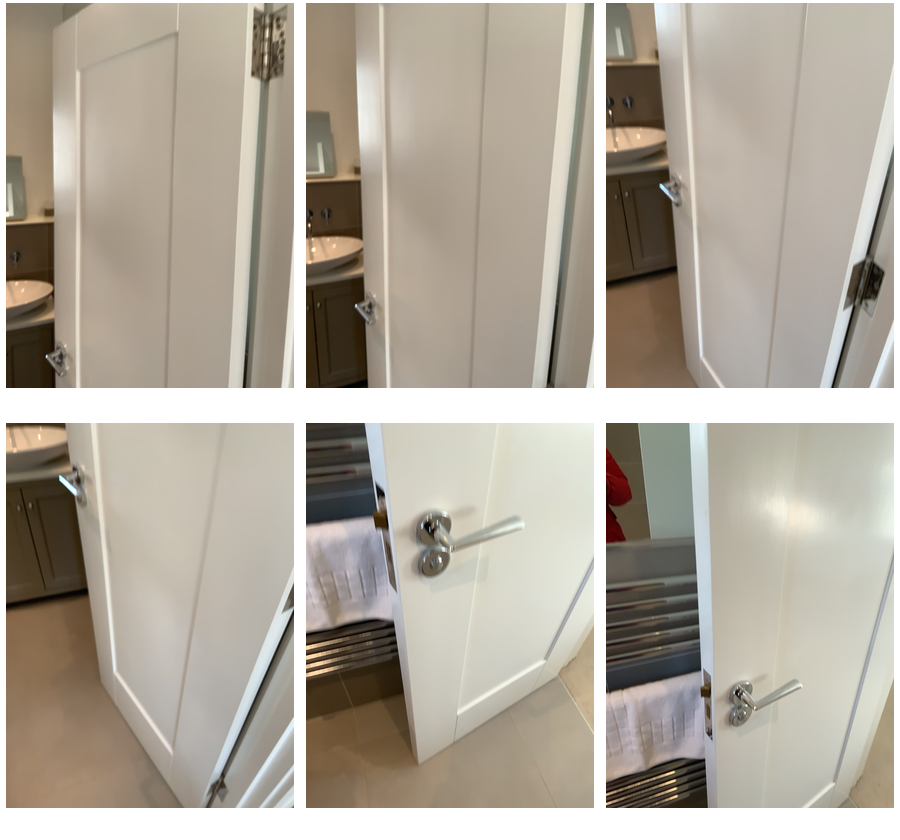Task instruction: Open the door.
Answer: {"task_instruction": "Open the door.", "nodes": ["handle", "door"], "edges": [{"functional_relationship": "openorclose", "object1": "handle", "object2": "door", "spatial_relations": ["left_of", "in_front_of", "close"], "is_touching": true}], "action_type": "pull", "function_type": "open_close_control"}